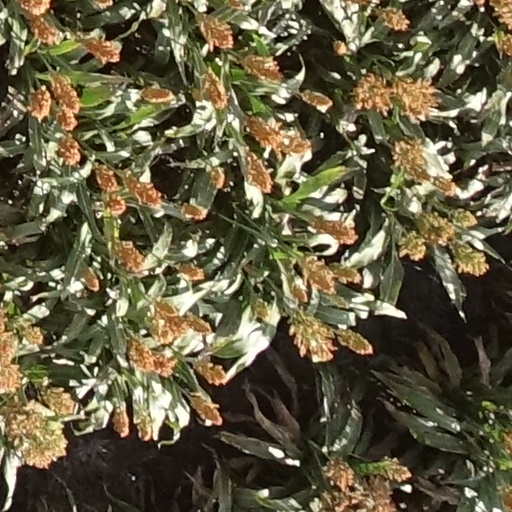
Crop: sorghum